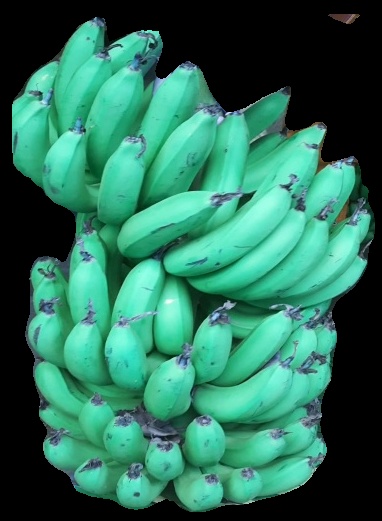
Variety: pachbale
Grade: grade1